Riau

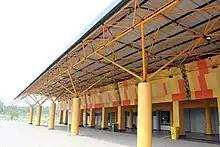
Kaharudin Nasution Stadium.

Pelalawan Regency has a long history, even as the name Pelalawan was taken from the name of the former Pelalawan Kingdom. And the Pelalawan Kingdom was once victorious in 1725 and was very famous with its Sultan Syed Abdurrahman Fachrudin. Apart from its history, Pelalawan also stores quite a lot of tourist attractions besides its history. Remnants of the old Pelalawan Kingdom can still be seen throughout the regency, such as Sayap Pelalawan palace where the former Sultan of Pelalawan reside. Inside the Pelalawan Wing Palace there are many relics, such as keris weapons, spears, and various other relics placed in the palace central room. Another remnants is tomb of the sultans of Pelalawan. Most of the tourist who frequented the tomb are usually pilgrims and certain days the tomb is quite crowded with pilgrims. Moreover, Pelalawan serves as the gateway to the Tesso Nilo National Park.